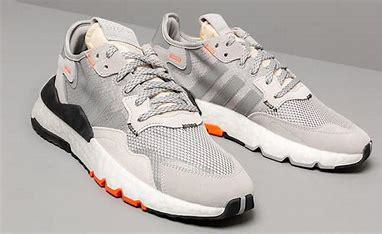
Brand: adidas
Model: Nite Jogger Athletic